Tesuque Formation

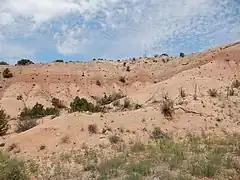
Tesuque Formation at its type area, Tesuque, New Mexico. This is the Nambe Member.

The Tesuque Formation is a geologic formation in north-central New Mexico, United States. The formation provides an unusually complete record of the evolution of mammals during the Miocene epoch.